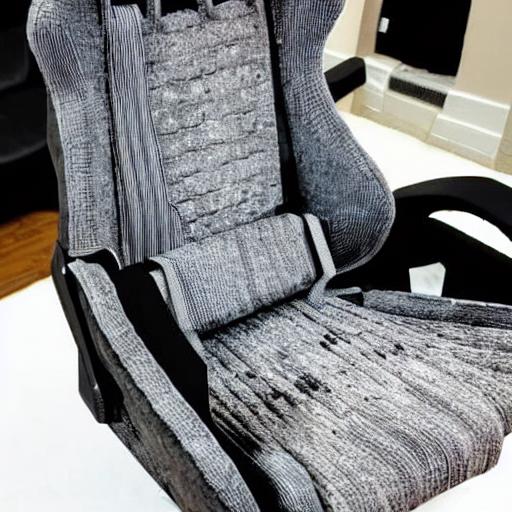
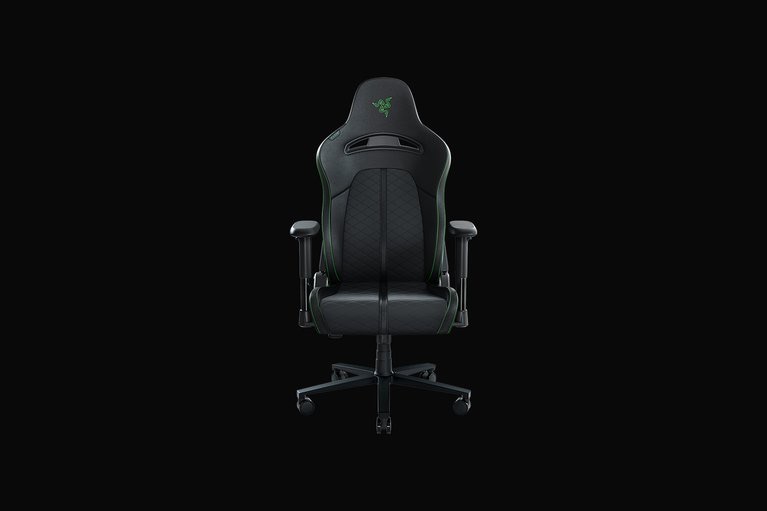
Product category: items_chair
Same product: no